Teton Valley, Idaho

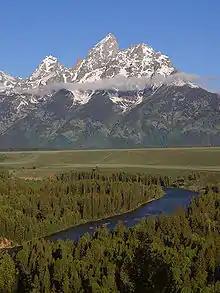
Upper Snake River passing by the Grand Tetons.

Teton Valley is located near the south fork of the Snake River that is a common place to fish wild trout.